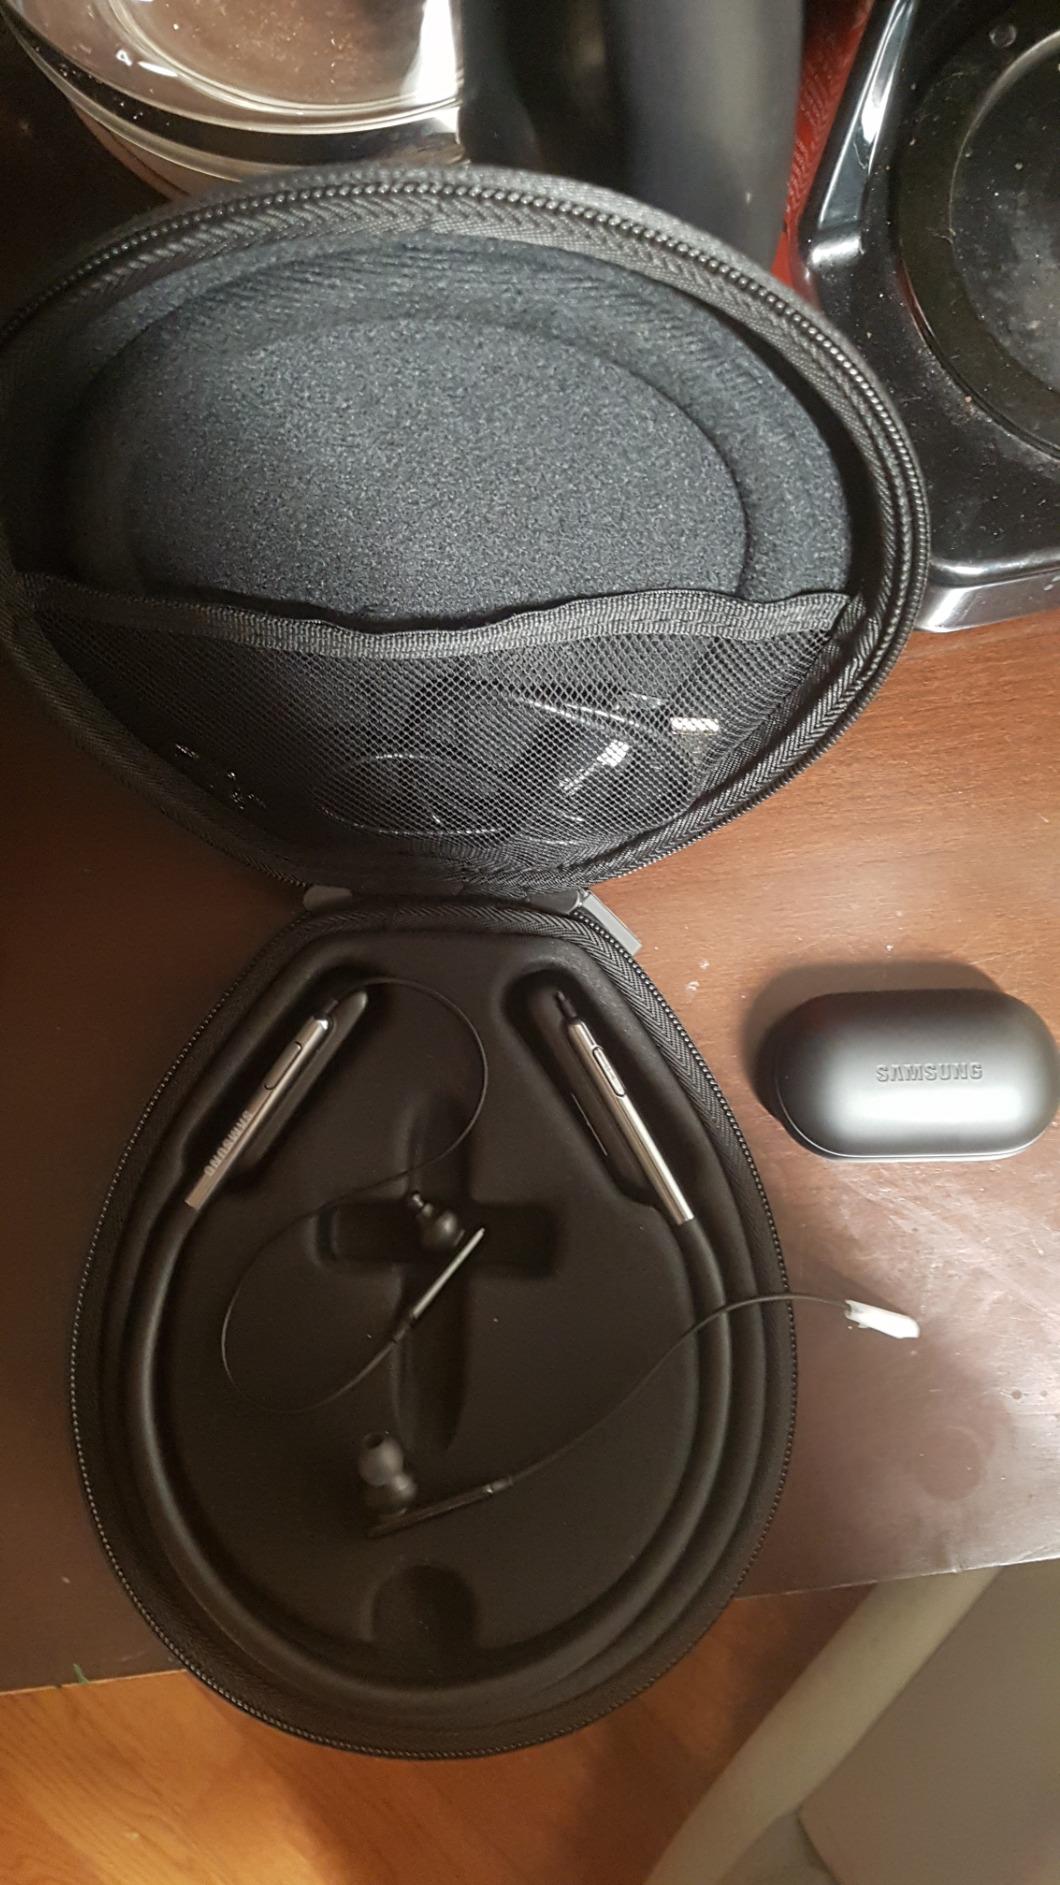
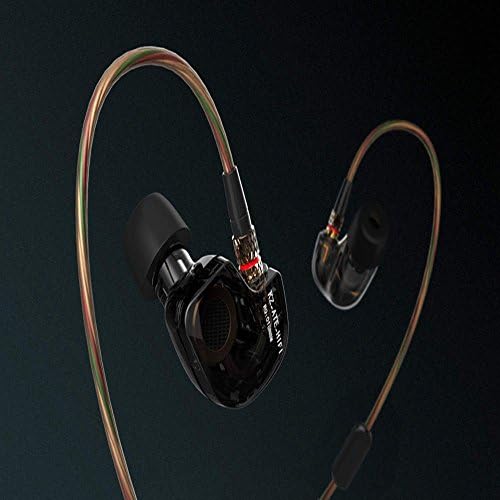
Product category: headphones
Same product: no